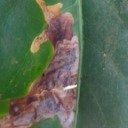
Label: Miner